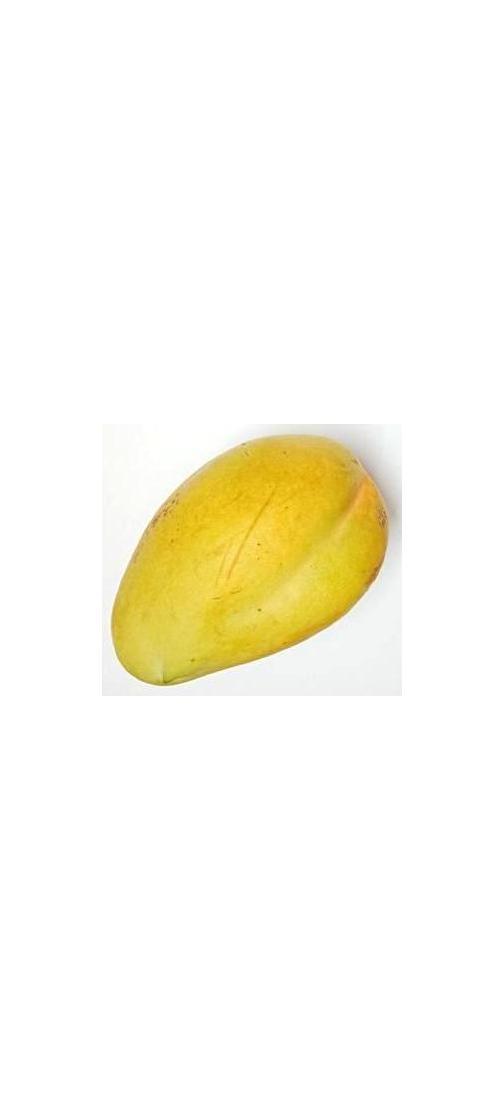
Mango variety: Bari-11